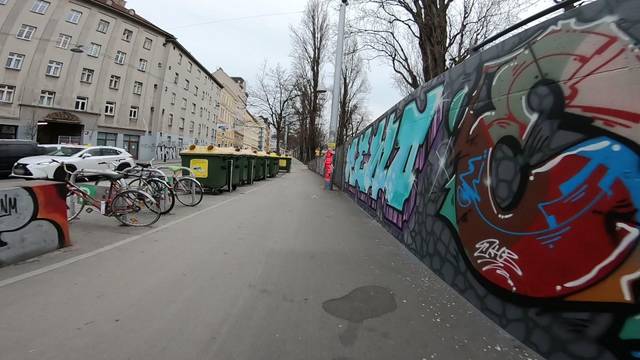
Region: Austria
Coordinates: 48.195, 16.355